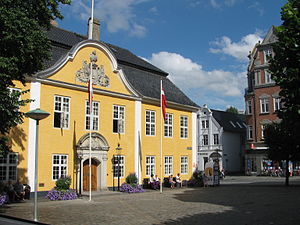
Aalborg Rådhus
Det Gamle Aalborg Rådhus
Aalborg Kommunes gamle rådhus fra 1763 på Gammeltorv 2 - benyttes nu kun til vielser, repræsentation og udstillinger
"Aalborg Rådhus, opført i 1762 i senbarokstil, dannede indtil 1912 rammen om Aalborg Kommunes administration, men anvendes i dag udelukkende til vielser og repræsentative formål. Over indgangsdøren ses Frederik den 5.'s valgsprog ""Forsigtig og Bestandig"".